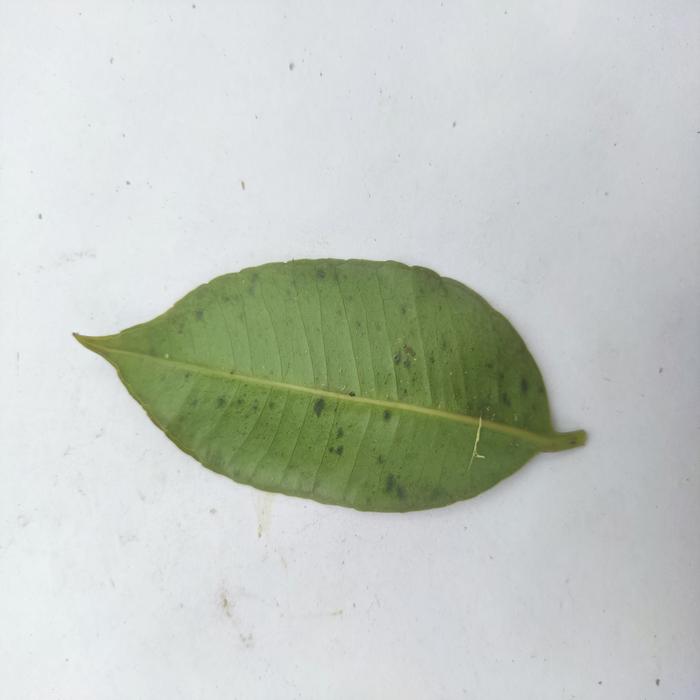
Crop: Hog Plum
Leaf condition: Heathy_Leaf